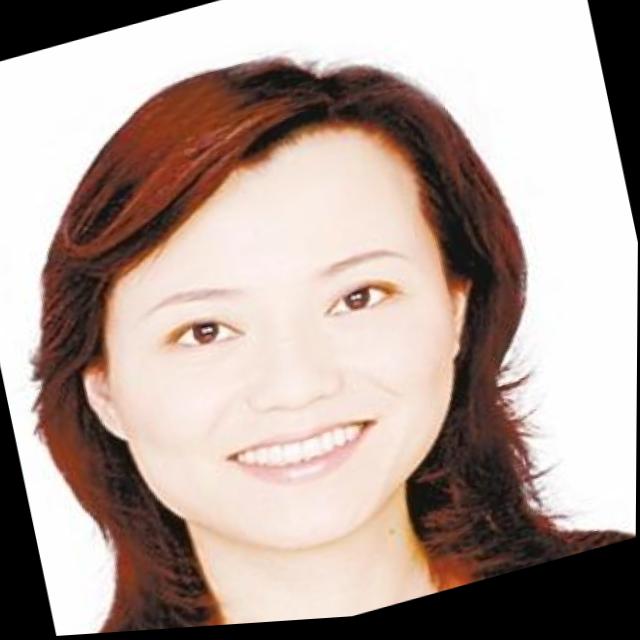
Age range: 21-44